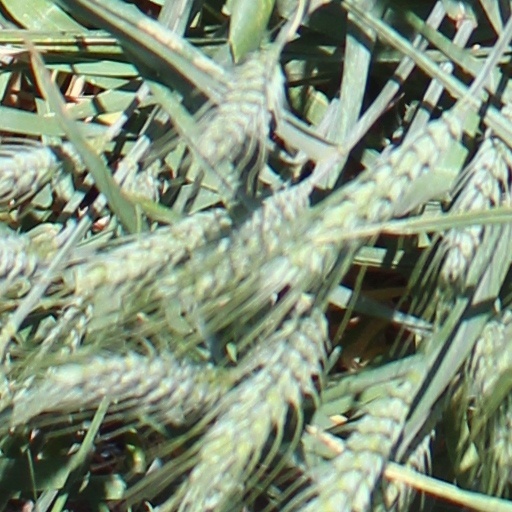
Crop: wheat